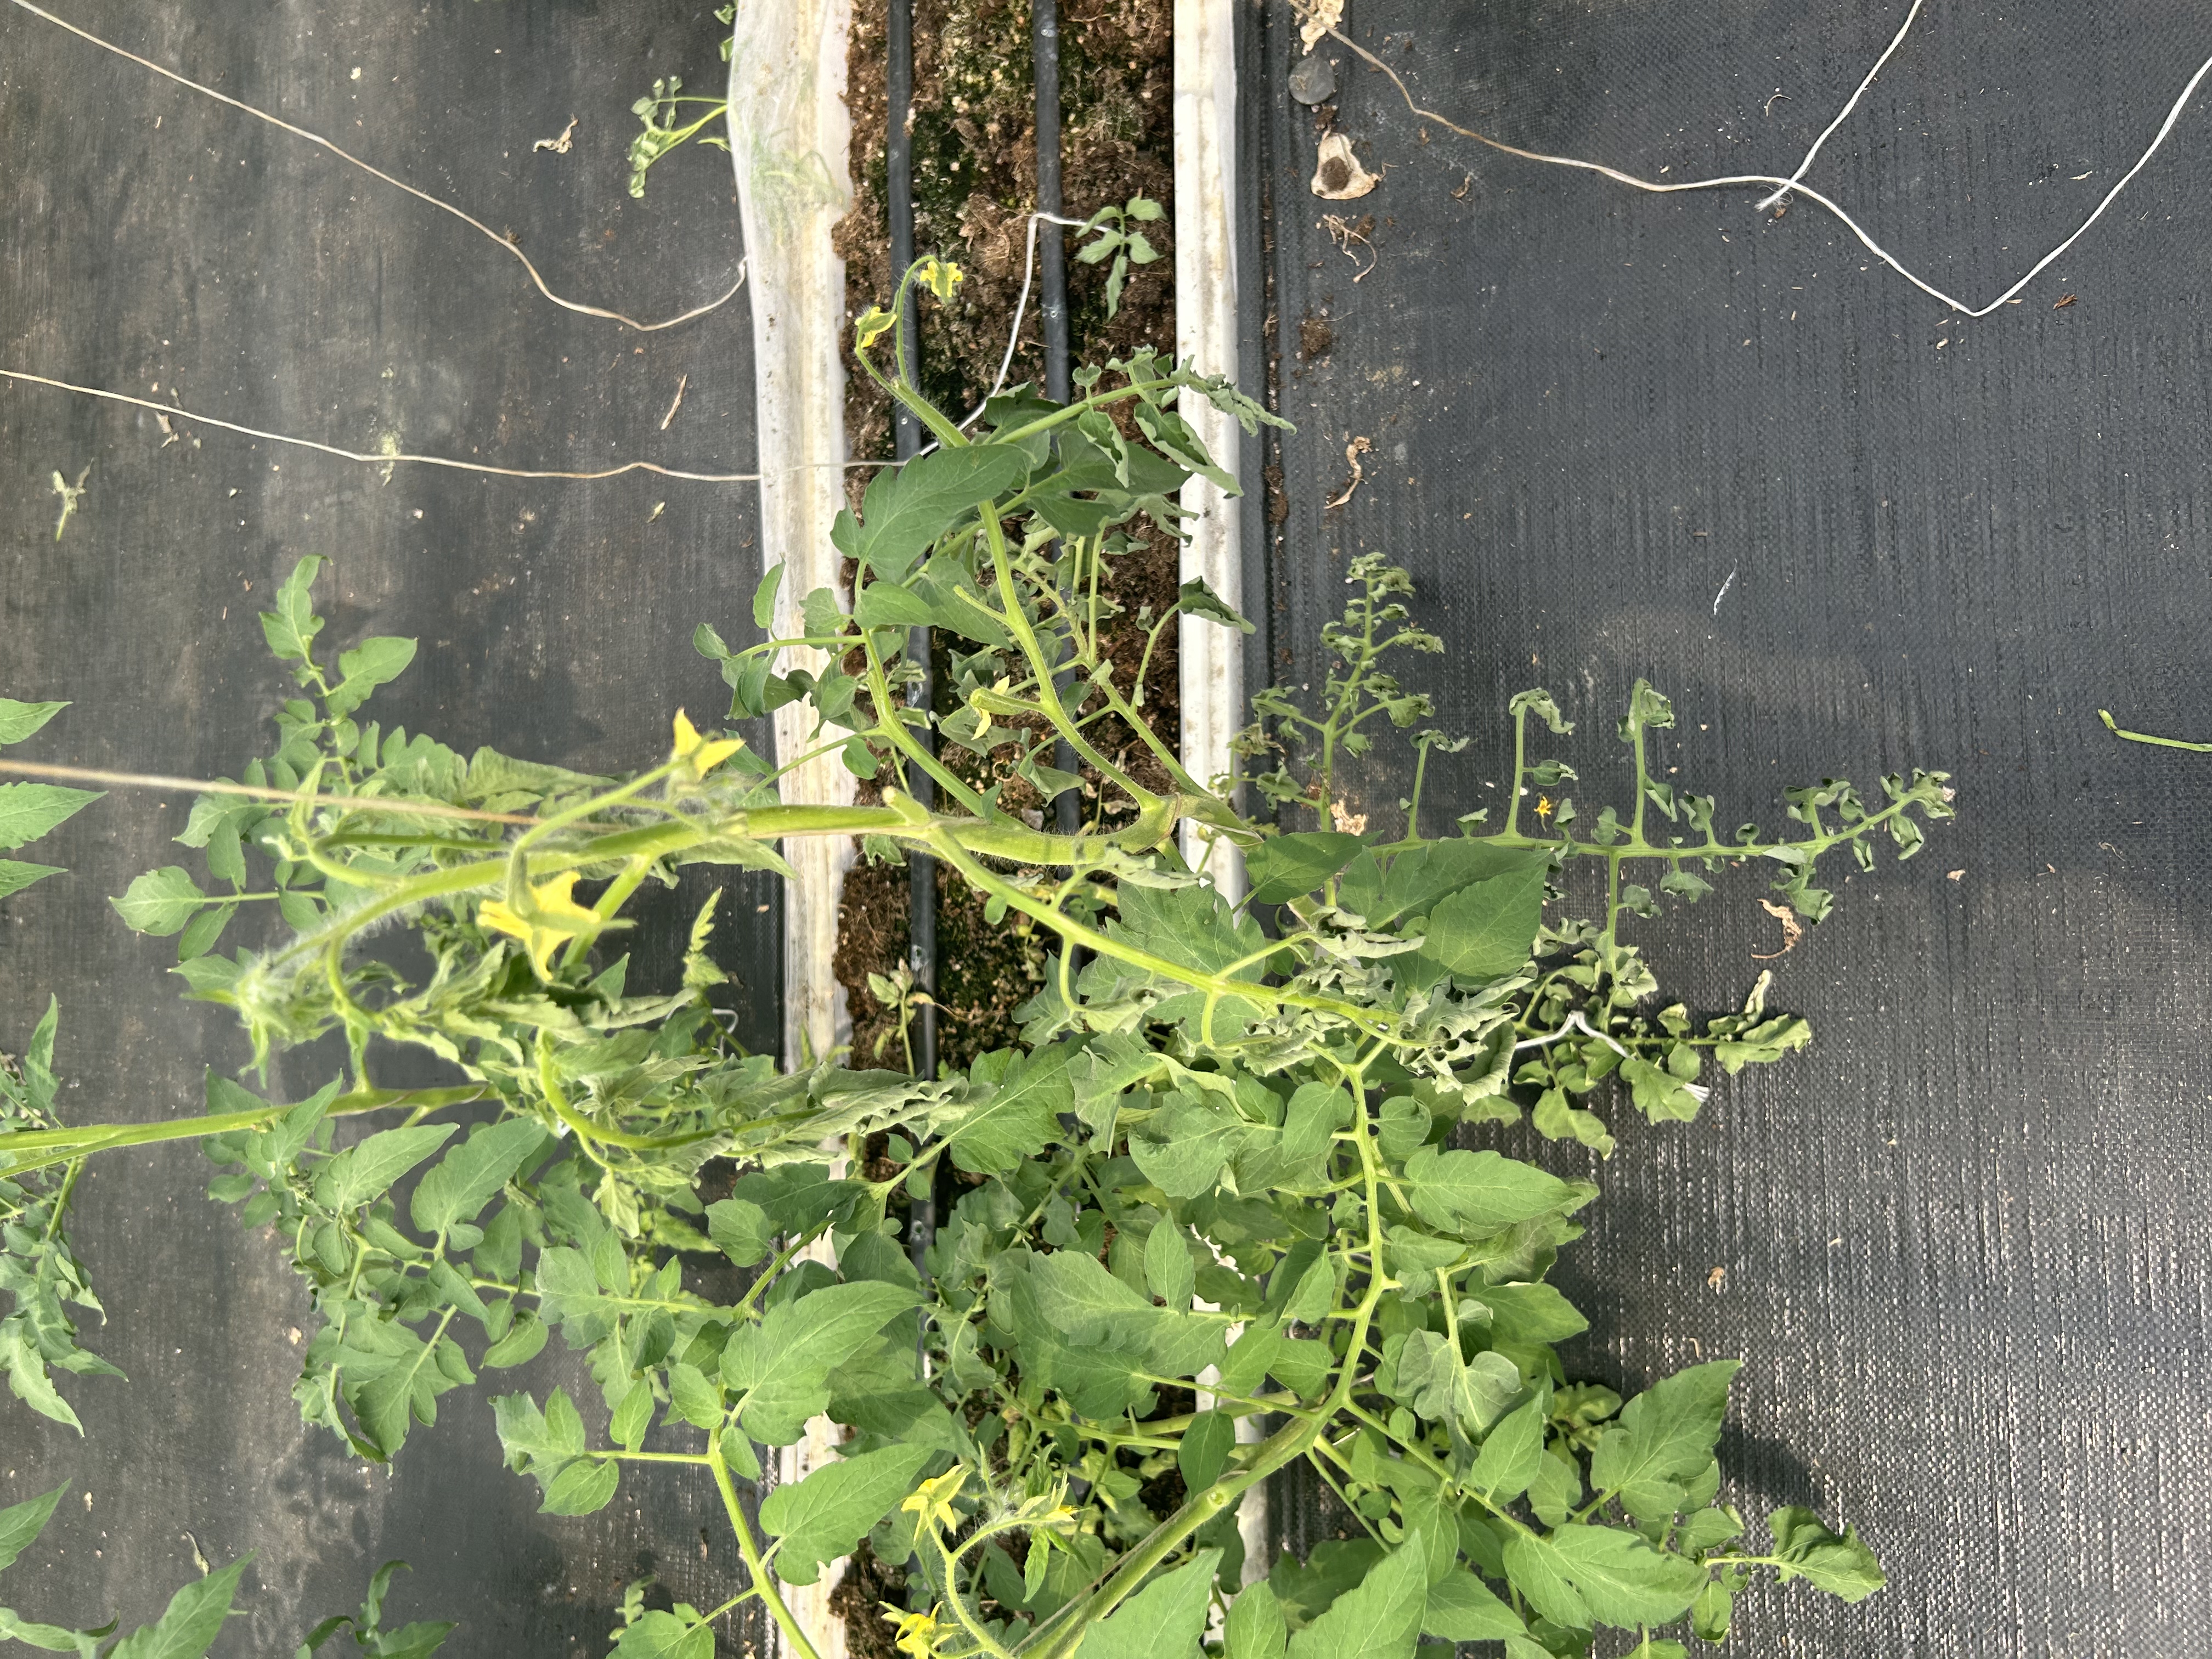
Disease: Wilt